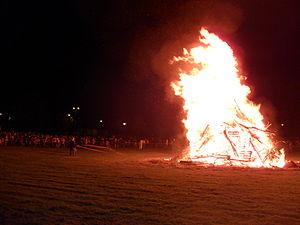
Le Feu de la Fête de la Saint-Jean, au Moulin Vert (Quimper, France)
La fête de la Saint-Jean d'été, traditionnellement accompagnée de grands feux de joie, est la fête de Jean le Baptiste, le 24 juin.
Quimper /kɛ̃pɛʁ/ est une commune française de la région Bretagne située dans le nord-ouest de la France. La ville est le chef-lieu du département du Finistère, le siège du conseil départemental, ainsi que des deux cantons qui la composent. Elle est également la capitale traditionnelle de la Cornouaille, du Pays Glazik et du Pays de Cornouaille qui compte 331 300 habitants en 2009, le siège de l'intercommunalité de Quimper Bretagne Occidentale qui compte 100 187 habitants en 2014, le siège de l'arrondissement de Quimper et enfin le siège du diocèse de Quimper et Léon. Ses habitants sont appelés les Quimpérois.